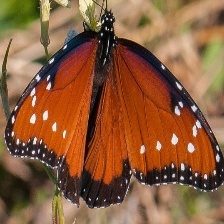
Species: STRAITED QUEEN
Butterfly family (ImageNet category): monarch